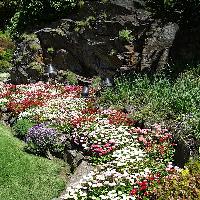
Weather: cloudy or overcast